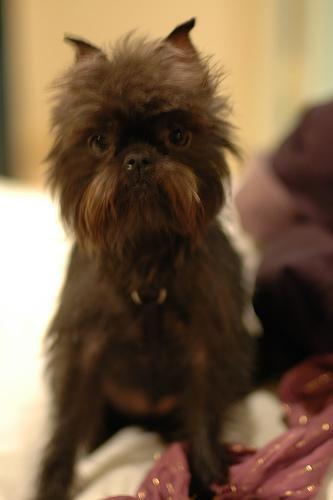
affenpinscher